Peter Forsberg

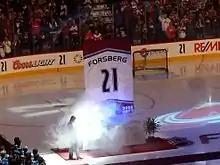
Banner for Forsberg's number 21 is raised during his number retirement ceremony with the Avalanche in 2011

On 20 April 2011, nearly two weeks after a dramatic but successful end of the 2011 Kvalserien for Modo Hockey, Forsberg was named an assistant general manager of the Modo organization, working under long-time friend Markus Näslund.